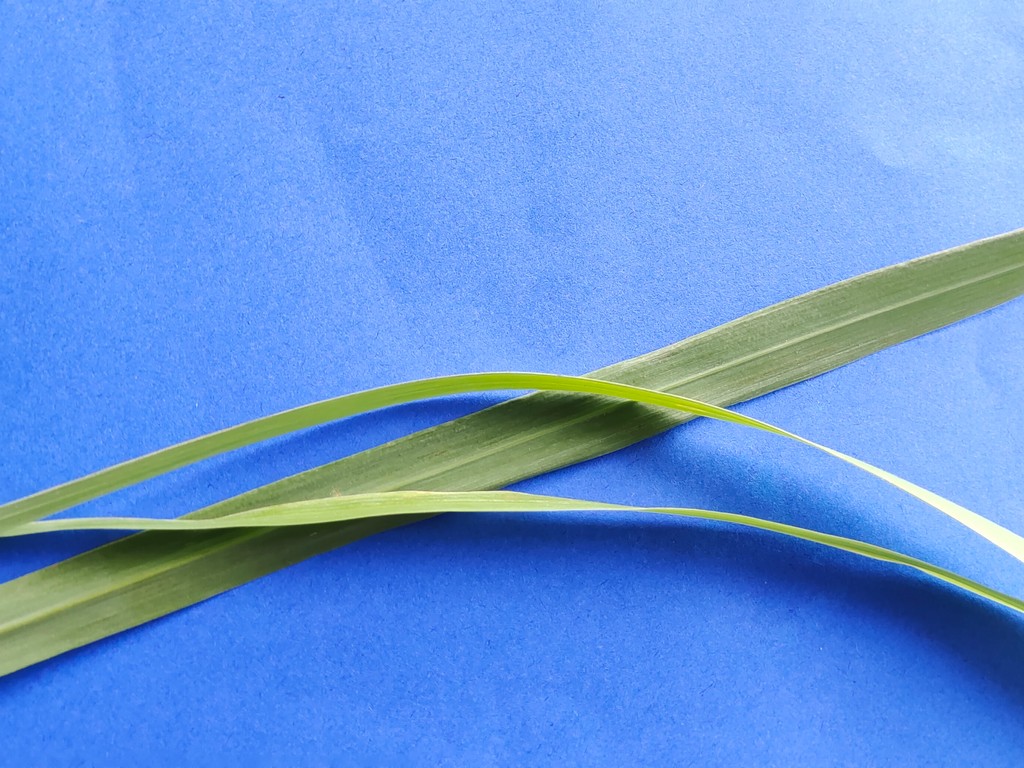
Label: Healthy